Ray-Ban Meta

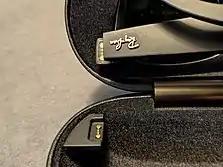
Ray-Ban Stories charging mechanism

Ray-Ban Stories glasses come in three designs; Round, Wayfarer, and Meteor. Each of these designs come in up to six colors with polarized, transitioning, blue-light filtering, and single or progressive prescription lenses. The glasses also come with two cameras – one for pictures and one for video – and connect to the phone with Bluetooth. Photos and videos are automatically stored on the users Facebook account, so an account is necessary for these glasses. The temples of the frames contain speakers and microphones which are used for Facebook Assistant voice control. On the top of the right temple there is a touchpad for touch control to either take a 30-second video by tapping once or take a photo by holding down on the touchpad. Every pair comes with a charging case and USB-C charging cable, which can fully charge the glasses in just over an hour with three hours of battery life. The cameras, microphones, speakers, and touchpad are all connected to a Qualcomm Snapdragon® processor. There is also a corresponding Facebook view app.